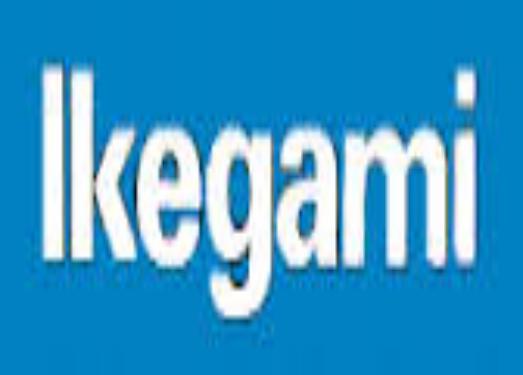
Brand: Ikegami
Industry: Electronic